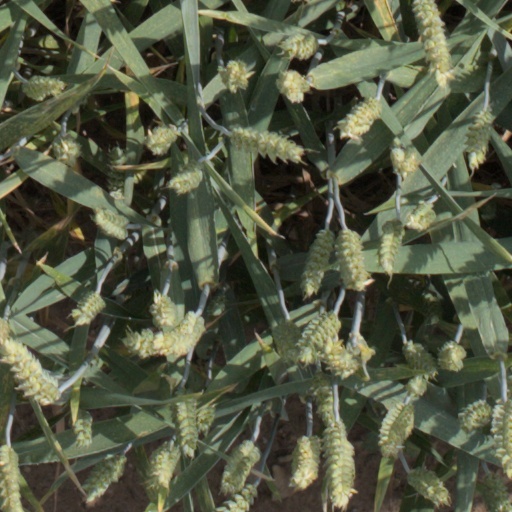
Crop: wheat